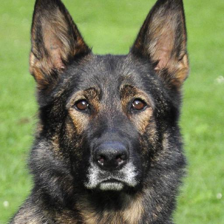
Label: animals